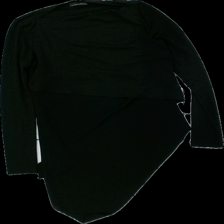
View: front
Type: Top
Category: Ladies
Brand: Zara
Colors: Black
Material: 100% poly
Cut: Regular
Size: S
Season: All
Smell: Minor
Price range: <50
Recommended usage: Export
Comment: dragna trådar